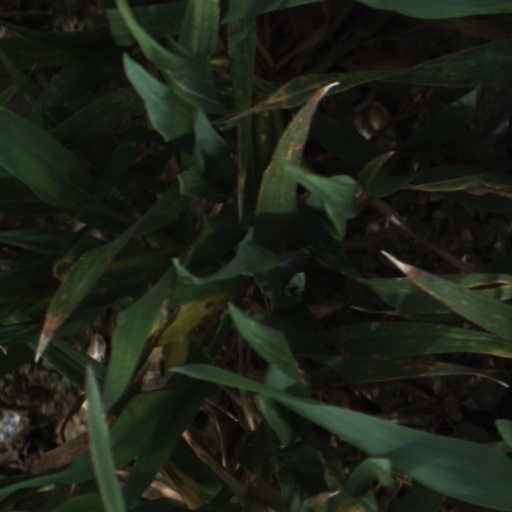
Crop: wheat